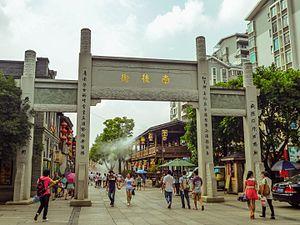
Sanfang Qixiang est un quartier ancien de la ville de Fuzhou, capitale de la province du Fujian, au Sud-Est de la République populaire de Chine.